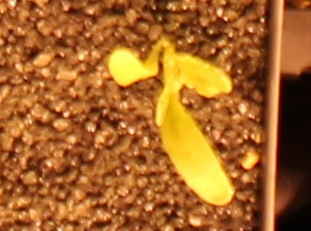
Label: Sugar beet